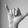
ASL letter: Y